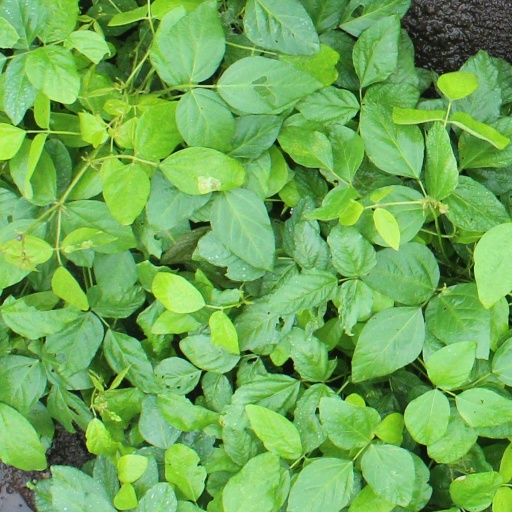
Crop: soybean